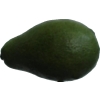
Label: green_avocado